Chak Paras

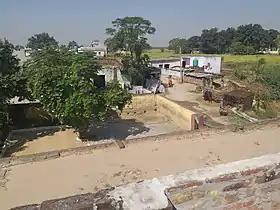
Chak Paras in Samba district, J&K

Chack Paras village included one more village jointly Patwaar named Govindgarh. Govindgarh officially come under Chak Paras village documentation as per revenue department's records. The village Chak Paras has 35 houses, 07 public water wells, 01 Custodian Mango farm, a primary school, a mosque, a Hindu temple and a cemetery. Total number of families who come under this village are 59 as per the Lambardar of village. 38 families are residing in village and 21 families are residing outside village. Most of families of this village are Refugee of 1947 Partition of India, Indo-Pakistani War of 1965, Indo-Pakistani War of 1971 . The main occupation of the villagers is agriculture. Some youths are in Indian Army, BSF and Indian Police while others in Merchant Navy. Main agricultural production of this village is rice, wheat, vegetables and mustard seed. Total agricultural land under this village is approximately 146.9 hectares and residential area is 48 "kanals."